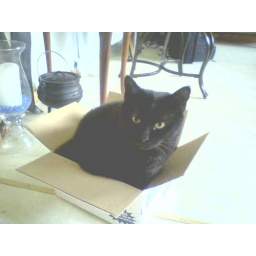
cat in a box